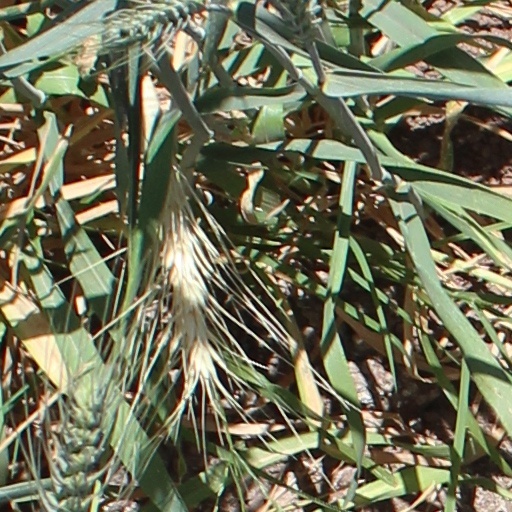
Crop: wheat